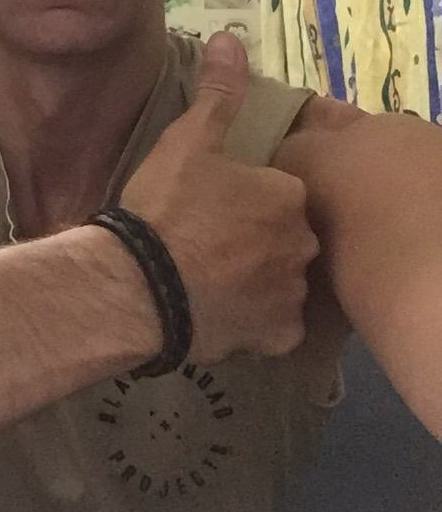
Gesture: like